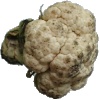
Label: Cauliflower 1